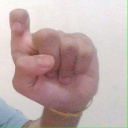
अक्षर: इ